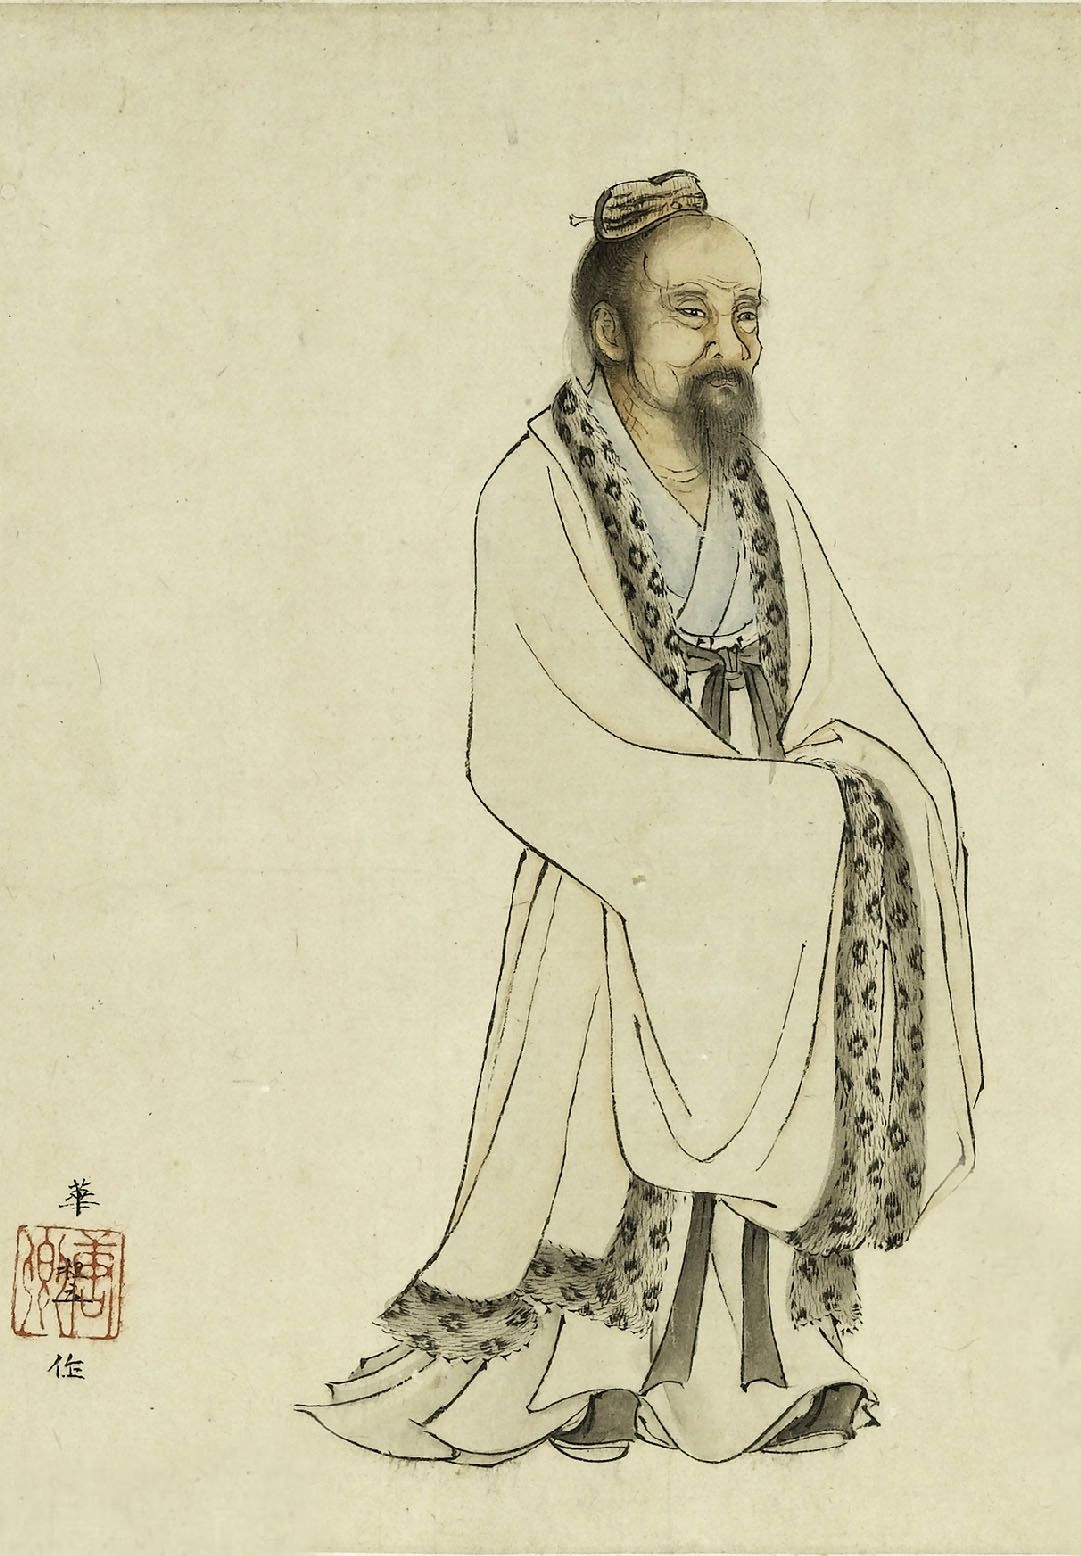
จวงจื่อ

ไฟล์:玄門十子圖 莊子.jpg|thumbnail|จวงจื่อ
จวงจื่อ (จีนตัวเต็ม: 莊子; จีนตัวย่อ: 庄子; พินอิน: Zhuāngzi; อังกฤษ: Zhuangzi) เป็นจอมปราชญ์จีน มีชีวิตเมื่อประมาณ 2,300 ปีที่ล่วงมา ตรงกับยุคจั้นกว๋อ (战国）ท่านเป็นปราชญ์ใหญ่ผู้รังสรรค์แนวคิดอมตะที่ถูกจัดอยู่ในสำนักคิดปรัชญาเต๋า(道家） เป็นปราชญ์รุ่นหลังเล่าจื๊อ (老子）ผู้รจนาคัมภีร์เต้าเต๋อจิง (แต้จิ๋ว: เต๋าเต็กเก็ง;จีนตัวย่อ:道德经)ได้รับการยกย่องเป็นหนึ่งในสามจอมปราชญ์แห่งสำนักคิดฝ่ายเต๋า จวงจื่อได้สืบทอดและพัฒนาต่อยอดแนวคิดของเล่าจื๊อ แนวคิดของท่านถูกรวบรวมไว้ในชื่อหนังสือ ซึ่งเป็นชื่อเดียวกับท่าน คือ จวงจื่อ《庄子》
==ประวัติ==
จวงจื่อ (庄子）ปรมาจารย์ฝ่ายเต๋า ลำดับถัดมาจากท่านเล่าจื๊อ (老子）ประวัติของท่านจวงจื่อไม่มีบันทึกไว้ชัดแจ้ง นักวิชาการจีนบันทึกไว้ว่า น่าจะเกิดในราวปี 369 ก่อน ค.ศ. และตายในราวปี 286 ก่อน ค.ศ. จวงจื่อ แซ่จวง ชื่อเดิมโจว（周）ชาวรัฐซ่ง (宋）มีชื่อเสียงในการเป็นนักคิด(思想家) นักปรัชญา (哲学家)และนักเขียน(文学家) เคยรับราชการตำแหน่งเล็กๆดูแลสวนต้นรัก ไม่นานก็ลาออก เป็นปราชญ์ฐานะความยากจน|ยากจน แต่มีความสุขสงบใจ มีความเป็นอิสระเสรี ไม่ถูกผูกมัดจากกรอบของสังคมปุถุชน
==แนวคิดสำคัญ==
ความอิสระเสรี อุดมคติครองชีวิตอย่างอิสรเสรีเป็นสิ่งที่จวงจื่อพัฒนาต่อยอดเพิ่มเติมจากท่านเล่าจื๊อ ในเต๋าเต็กเก็ง ภาวะ “อิสระเสรี” ของจวงจื่อ คล้ายกับภาวะ “ตื่นรู้บรรลุธรรม” ของนิกายเชน หรือภาวะ “พระอรหันต์” ของนิกายเถรวาท ภาวะอิสรเสรีเป็นมนุษย์ที่แท้ ภาวะหลุดพ้นจากกิเลสทั้งปวง เมื่อหลุดพ้นจากกิเลสทั้งปวงที่ปุถุชนเขามี เขาหลง เขายึดติด ชีวิตเราจึงมีเสรีภาพอย่างแท้จริง จวงจื่อสอนให้ล่องลอยไปตามครรลองของเต๋า (กฎธรรมชาติ) ตัวจวงจื่อเองก็ใช้ชีวิตอย่างสันโดษ โดยไปปลูกกระท่อมน้อยอยู่ในป่าใกล้เชิงเขาเสื้อผ้าขาดรองเท้าก็เป็นรูโหว่ จวงจื่อไม่เลือกชีวิตที่ร่ำรวย สูงศักดิ์ มีอำนาจ ท่านเลือกใช้ชีวิตสมถะ สันโดษ เพื่อที่จะมีอิสระเสรีตามวิถีธรรมชาติ
ไฟล์:Zhuangzi9.jpg|thumbnail|คำภีร์ของจวงจื่อ
==ผลงาน==
"จวงจื่อ" 《庄子》ได้กลายเป็นหนึ่งในคัมภีร์อมตะแห่งลัทธิเต๋าอย่างเป็นทางการในราชวงศ์ถัง(ราวปี618-907) แนวการประพันธ์ของจวงจื่อ มักใช้รูปแบบเล่านิทานบรรยายอุดมคติของตน ทำให้ผู้อ่านเพลิดเพลินไปกับอารมณ์ของตนโดยไม่รู้สึกตัว กลวิธีการเขียนก็มีความพลิกแพลง ตื่นเต้น ลึกลับซับซ้อน เป็นหนึ่งในหนังสือที่เด่นที่สุดของหนังสือปรัชญาทั้งหลายในประวัติศาสตร์จีนและก็มีฐานะสำคัญในประวัติวรรณกรรมของจีน หนังสือเรื่อง "จวงจื่อ" ร่วมกับหนังสืออีกสองเรื่องได้แก่ "เต้าเต๋อจิง"《道德经》 หรือ "เล่าจื๊อ"《老子》และ"โจวอี้"หรือ"อี้จิง"《易经》รวมเป็นหนังสือสำคัญ 3 เล่มที่สะท้อนถึงคุณค่าของลัทธิเต๋า ซึ่งเป็นปรัชญาแนวธรรมชาตินิยมได้เป็นอย่างดีที่สุด
==คัมภีร์จวงจื่อ==
หนังสือเรื่อง“จวงจื่อ” แบ่งเนื้อหาทั้งหมดเป็น 3 เล่ม ได้แก่ ความเรียงใน ความเรียงนอก และความเรียงปกิณกะ รวม 33 บทด้วยกัน ความเรียงในเป็นบทประพันธ์ของจวงจื้อ ส่วนความเรียงนอก และความเรียงปกิณกะ อาจเป็นบทประพันธ์ของลูกศิษย์และนักปราชญ์รุ่นหลัง
*ความเรียงใน
1.อิสรจร (逍遙遊)
2.สรรพสิ่งคือหนึ่งเดียว(齊物論)
3.ความลับในการผดุงชีวิต(養生主)
4.โลกมนุษย์(人間世)
5.คุณธรรมที่แท้(德充符)
6.ปรมาจารย์ที่ยิ่งใหญ่(大宗師)
7.สิ่งที่คู่ควรกษัตริย์ราชา (應帝王)
*ความเรียงนอก
8.พังผืดนิ้ว(駢拇)
9.เกือกเท้าม้า(馬蹄)
10.หีบสมบัติที่ถูกปล้นชิง(胠篋)
11.ปล่อยให้เป็นไป(在宥)
12.ฟ้าและดิน(天地)
13.วิถีแห่งฟ้า(天道)
14.วัฏจักรแห่งฟ้า(天運)
15.รั้งความปรารถนา(刻意)
16.ฟื้นธรรมชาติดั้งเดิม(繕性)
17.อุทกแห่งฤดูใบไม้ร่วง(秋水)
18.ความสุขที่แท้(至樂)
19.บำรุงเลี้ยงชีวิต(達生)
20.ไม้ใหญ่แห่งขุนเขา(山木)
21.เถียนจื่อฟัง(田子方)
22.ความรู้ท่องแดนเหนือ(知北遊)
*ความเรียงปกิณกะ
23.เกิงซังฉู่(庚桑楚)
24.สีว์อู๋กุ่ย(徐無鬼)
25.เจ๋อหยัง(則陽)
26.สิ่งภายนอก(外物)
27.ถ้อยคำ(寓言)
28.สละราชบัลลังค์(讓王)
29.มหาโจรจื๋อ(盜跖)
30.กระบี่สามเล่ม(說劍)
31.ผู้เฒ่าหาปลา(漁父)
32.เลี่ยอี้ว์โค่ว(列禦寇)
33.ใต้หล้า(天下)
ไฟล์:Zhuangzi-Butterfly-Dream.jpg|thumbnail|ตนฝันว่าเป็นผีเสื้อหรือตัวจวงจื่อกันแน่
==ผลงานเด่น==
“จวงจื่อฝันเห็นผีเสื้อ” เป็นเรื่องที่จวงจื่อเล่าในหนังสือ《庄子》นั้น นับเป็นเรื่องที่คนรุ่นหลังนำมาอ้างอิงกันมากที่สุดเรื่องหนึ่ง กล่าว คือ”ครั้งหนึ่ง ข้าพเจ้าฝันไปว่าเป็นผีเสื้อโบยบินไปมาอย่างสบายใจ ไม่มีความวิตกกังวลใดๆ ผีเสื้อตัวนี้ไม่รู้เลยว่า มันคือจวงโจว(ชื่อเดิมของจวงจื่อ) แต่แล้วในทันใดก็ตื่นขึ้นรู้สึกตัวว่า ตัวคือจวงโจว ข้าพเจ้ารู้สึกว่า เป็นการยากที่จะบอกได้ว่า ตนเองเป็นจวงโจวที่ฝันไปว่าเป็นผีเสื้อตัวนั้น หรือว่า ผีเสื้อตัวนั้นฝันไปว่า มันเป็นจวงโจว ระหว่างผีเสื้อกับจวงโจวนั้น จะต้องแตกต่างกันแน่ๆ ”
==อ้างอิง==
* สุรัติ ปรีชาธรรม(แปล และเรียบเรียง).(2554).จวงจื่อ ฉบับสมบูรณ์.กรุงเทพฯ:โอเพ่นบุ๊คส์.(จากต้นฉบับภาษาอังกฤษแปลโดยเบอร์ตัน วัตสัน)
* ปกรณ์ ลิมปนุสรณ์ (แปลและเรียบเรียง).(2540). คัมภีร์เต๋าของจวงจื่อ.กรุงเทพฯ:สำนักพิมพ์เคล็ดไทย
* จวงจื่อ หรือจวงโจว.
หมวดหมู่:นักปรัชญาชาวจีน
หมวดหมู่:บุคคลจากมณฑลอานฮุย
หมวดหมู่:นักดนตรีจากมณฑลอานฮุย